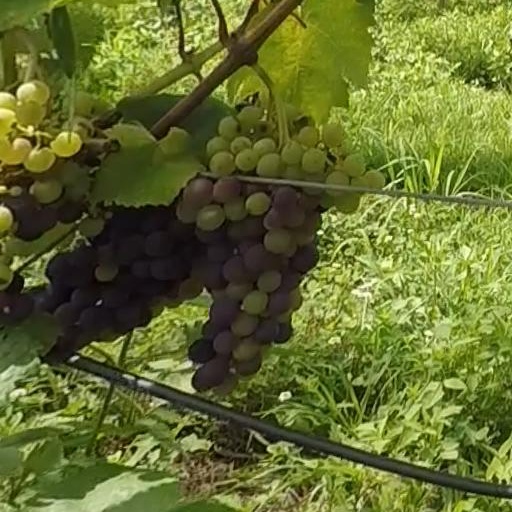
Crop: grape